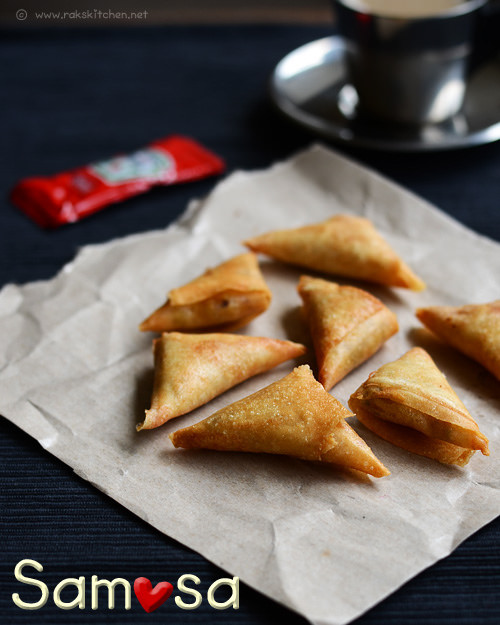
Dish: samosa